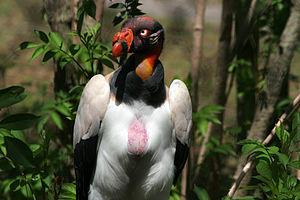
Le Sarcoramphe roi ou Vautour pape est une espèce de grands vautours d'Amérique centrale et du Sud de la famille des Cathartidae. Il vit principalement dans les forêts tropicales de plaine qui s'étendent du sud du Mexique au nord de l'Argentine. Il est le seul membre survivant du genre Sarcoramphus, les autres membres de celui-ci ne sont connus que comme fossiles.